Lancelot Hare

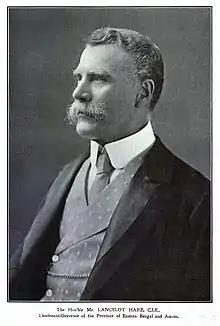
c. 1907

Sir Lancelot Hare (7 December 1851 – 7 October 1922) was a British civil servant and former Lieutenant Governor of the Bengal province of the British Raj.